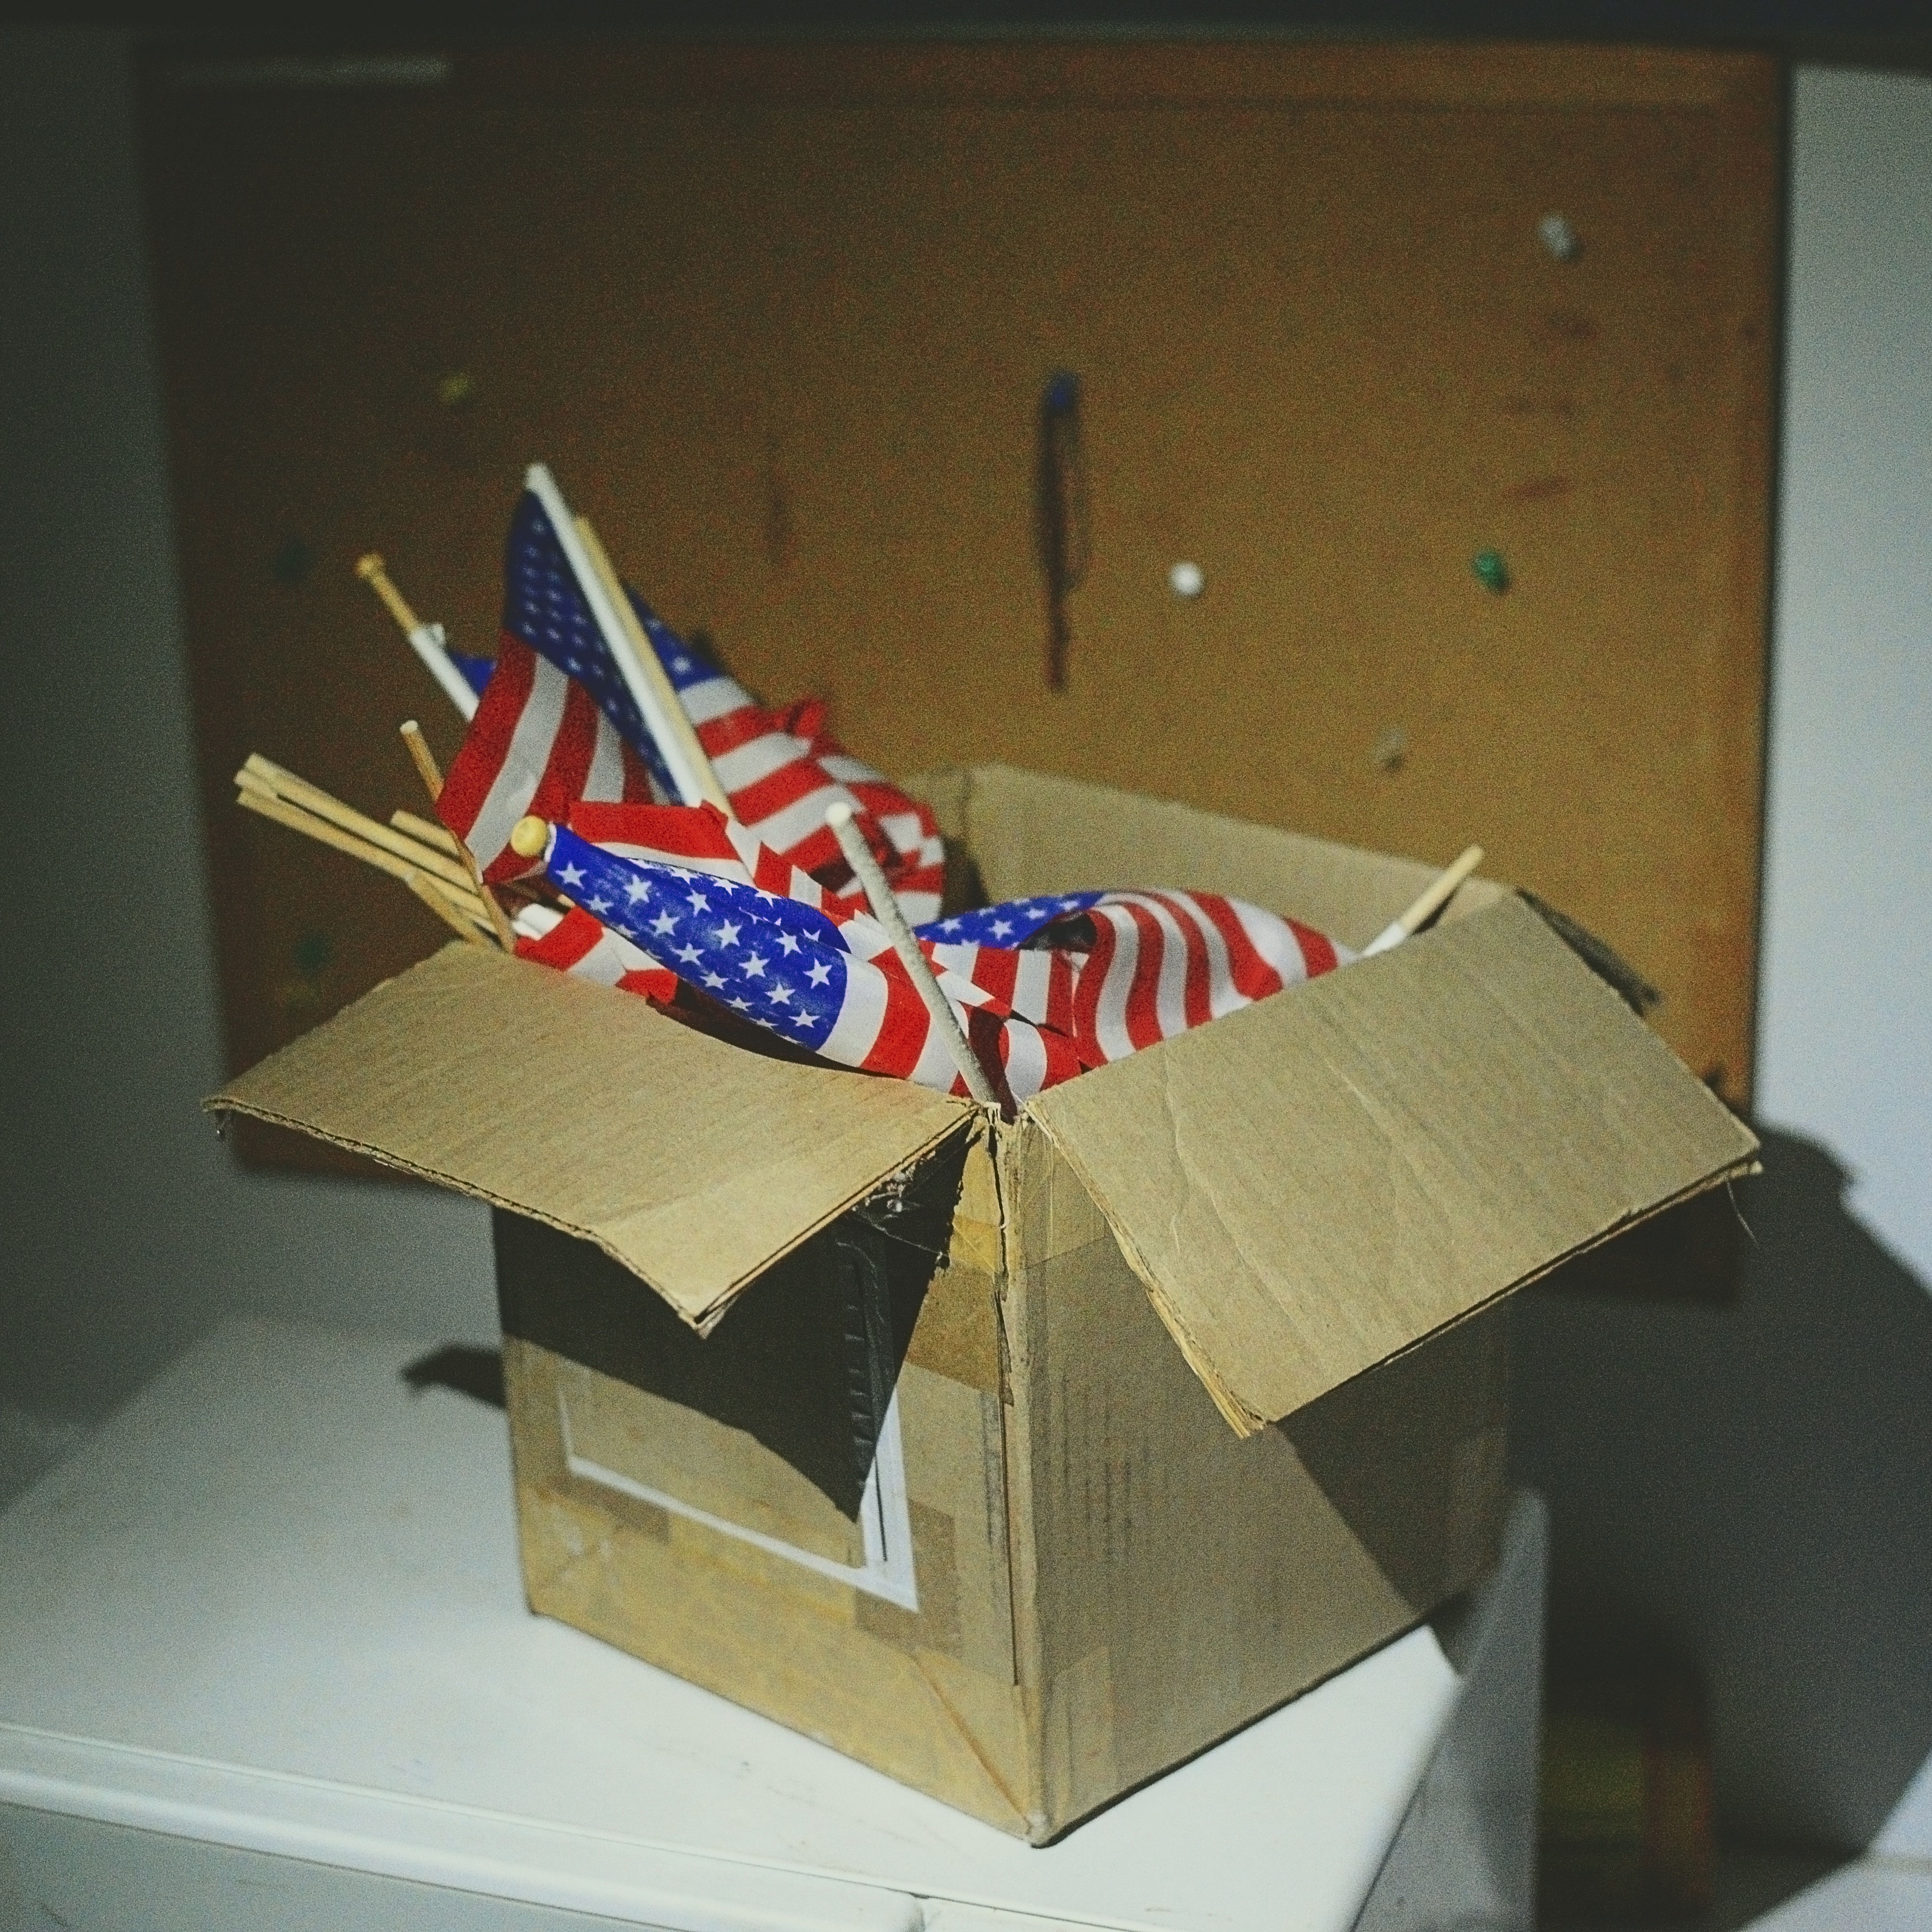
wing, wood, art, shape